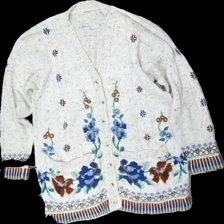
View: front
Type: Sweater
Category: Ladies
Brand: Missing
Colors: White, Blue, Red, Multicolor
Material: 61& acrylic, 39% cotton
Pattern: Other
Cut: Regular, Loose
Size: 40
Season: All
Price range: 50-100
Recommended usage: Reuse